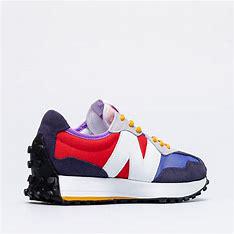
Brand: New
Model: Balance 327